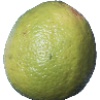
Label: Limes 1